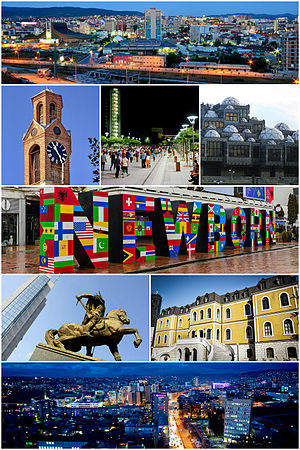
Pristina
Pristina er hovedstad og største by i Kosovo. Pristina har 211.129 indbyggere. Byens gamle navn var Ulpiana.